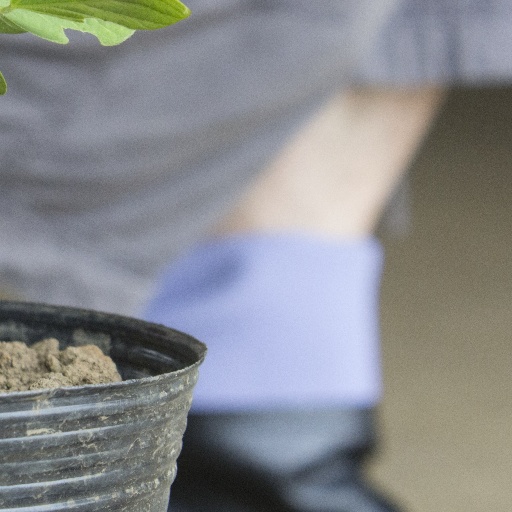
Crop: soybean